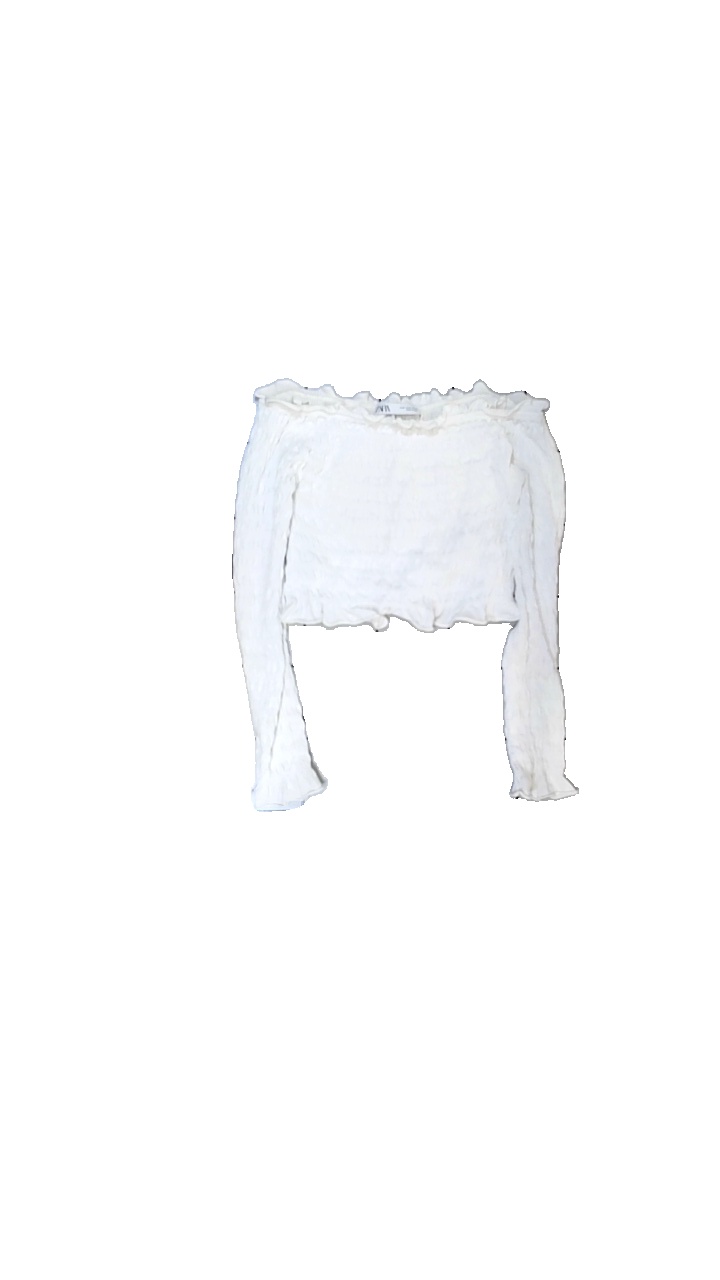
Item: Top (Ladies)
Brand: Zara
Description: off shoulder top med resår
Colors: White
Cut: Tight
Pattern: Other
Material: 74%bomull 26%nylon
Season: All
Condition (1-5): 4
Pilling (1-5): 5
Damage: lösa trådar vid ärm
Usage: Reuse
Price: <50